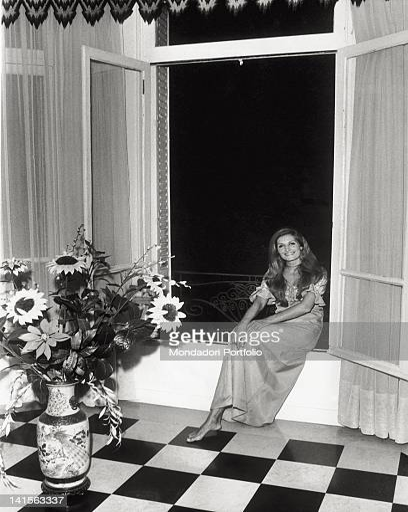
the singer naturalized singer by a window in her house